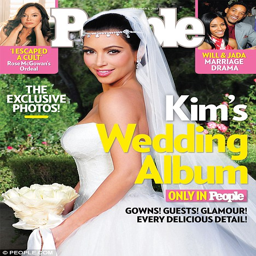
scoop : magazine shows the original award winner dress off in all its glory